Darren Jones (footballer)

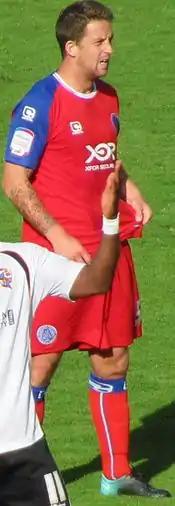
Jones in Aldershot colours.

Born in Newport, Wales, Jones began his career as a professional trainee for Bristol City, making one Football League appearance before joining Forest Green Rovers on loan in September 2002. He was then loaned to League Two side Cheltenham Town in 2003, where he made 14 league appearances.